Horderley railway station

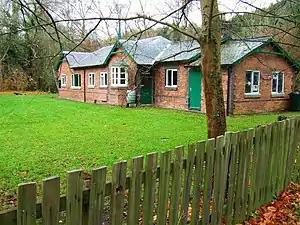
The former railway station, now a private residence

Horderley railway station was a station in Horderley, Wistanstow, Shropshire, England. The station was opened in March 1866 and closed on 20 April 1935.